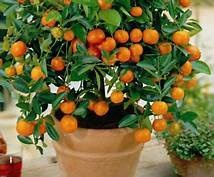
Label: mandarine